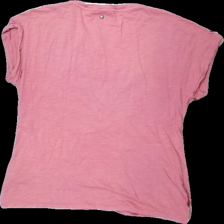
View: back
Type: T-shirt
Category: Ladies
Brand: Not in the list
Brand text on label: garcia jeans
Colors: Pink, Black
Material: 100% bomull
Cut: C-collar
Size: XL
Season: All
Price range: <50
Recommended usage: Reuse
Description: rosa t-shirt med tryck